State Reform School for Boys

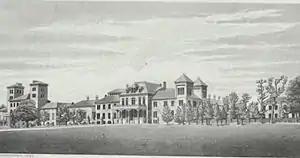
State Reform School 1877–84

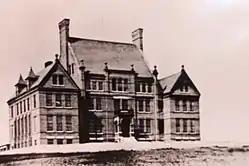
Main Building opened 1886

The school buildings are strategically situated on an eminence, offering a southward slope towards Chauncey Pond, approximately 48 rods away and 78 feet above its water level. All structures are interconnected, forming a cohesive complex that encloses a central playground or court. This court, measuring 118 feet long and 84 feet 4 inches wide, features a central shed providing shelter during inclement weather.